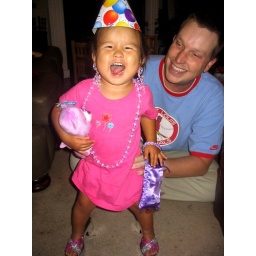
She was very excited to clomp around in her new plastic shiny shoes that Aidan gave her.